2001 UEFA Super Cup

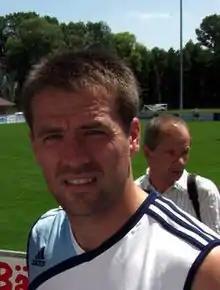
Michael Owen scored Liverpool's third goal.

Bayern were immediately on the attack following Liverpool's goal. A foul on Bayern defender Bixente Lizarazu by Gerrard resulted in a free-kick for Bayern. The subsequent free-kick taken by Ciriaco Sforza was headed over the Liverpool goal by Pablo Thiam. Liverpool regrouped and their next attack almost resulted in another goal. Heskey's pass to Owen put him clear of the Bayern defence and one-on-one with Oliver Kahn. Owen attempted to chip the ball over Kahn, however the Bayern goalkeeper was able to save the shot. Immediately afterwards Bayern were on the attack. Bayern defender Willy Sagnol held off Riise and the crossed the ball into the penalty area, the cross was met by Giovane Élber whose header went wide of the Liverpool goal. With the first half coming to an end, Liverpool had another attack. Hamann passed the ball to Heskey on the edge of the Bayern penalty area, Heskey subsequently moved past Bayern defender's Thomas Linke and Kovač, and shot low beyond Kahn to give Liverpool a 2–0 lead.